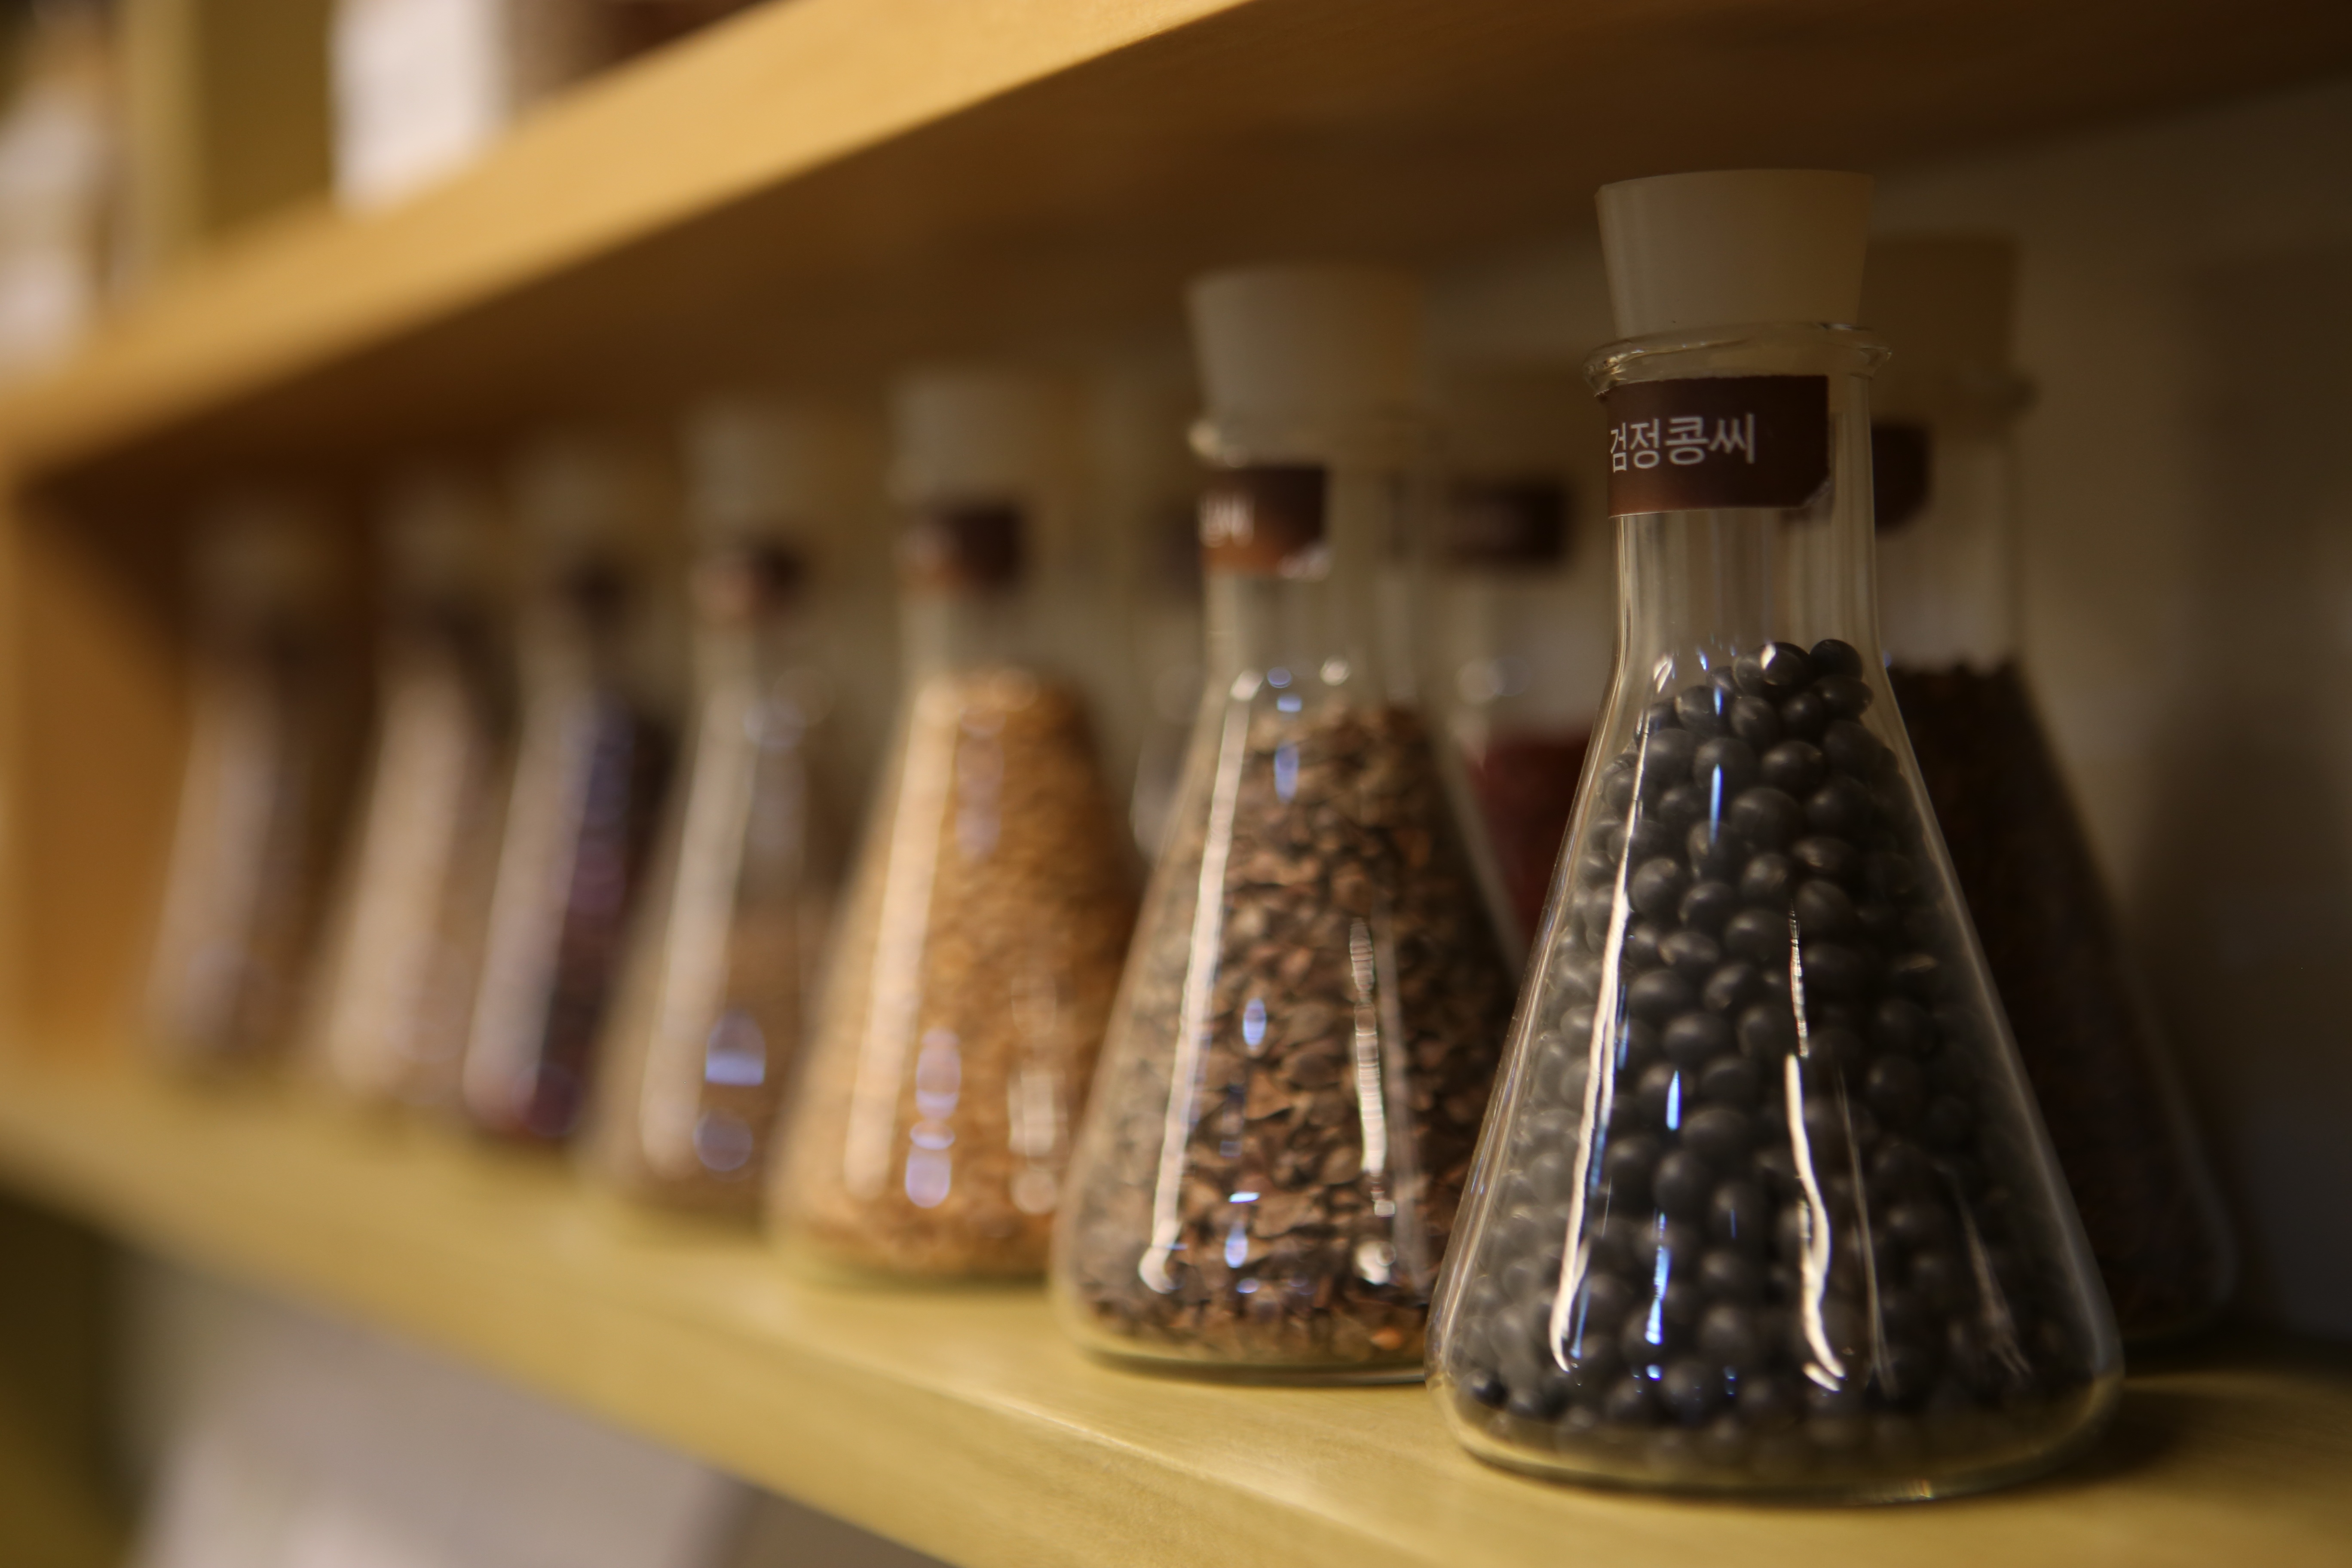
wine, restaurant, bean, drink, furniture, room, plants, research, experiment, traditional medicine, alcoholic beverage, tcm, distilled beverage